Question: Please indicate a possible affordance area of the drink_with_bottle that can be used for holding
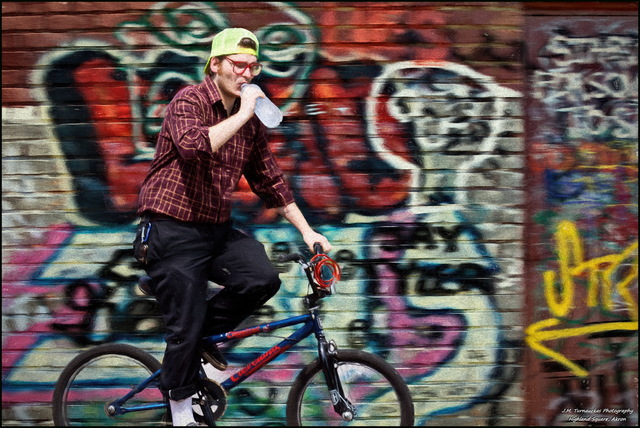
Answer: [235.5, 83, 281.5, 121]